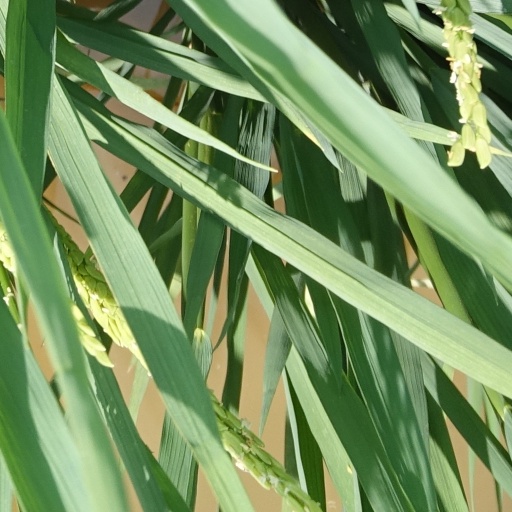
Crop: rice